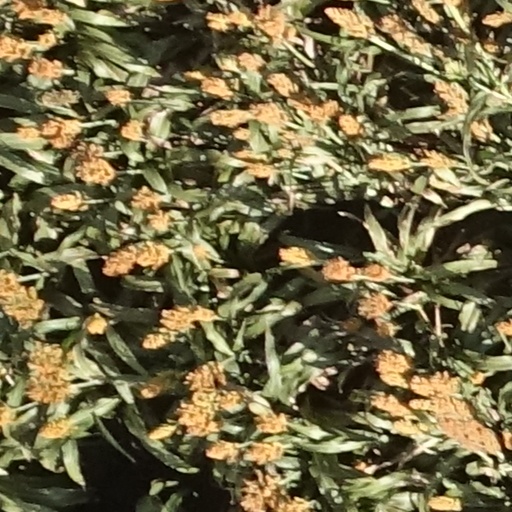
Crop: sorghum